Les Avenières

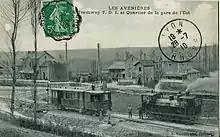
The station area around 1909: in the foreground the TDI station and at left "l'Est de Lyon" station.

At the beginning of the 20th century the town was served two secondary railways: the "Chemin de fer de l'Est de Lyon" to Lyon and Aosta, and the "Tramways départementaux de l'Isère", which was taken over by "Tramways de l'Ouest du Dauphiné", to La Tour-du-Pin. This last operated from 1909 to 1935.